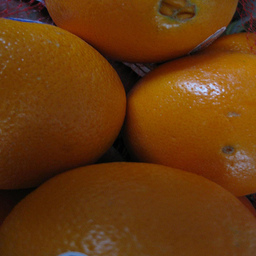
Label: Orange